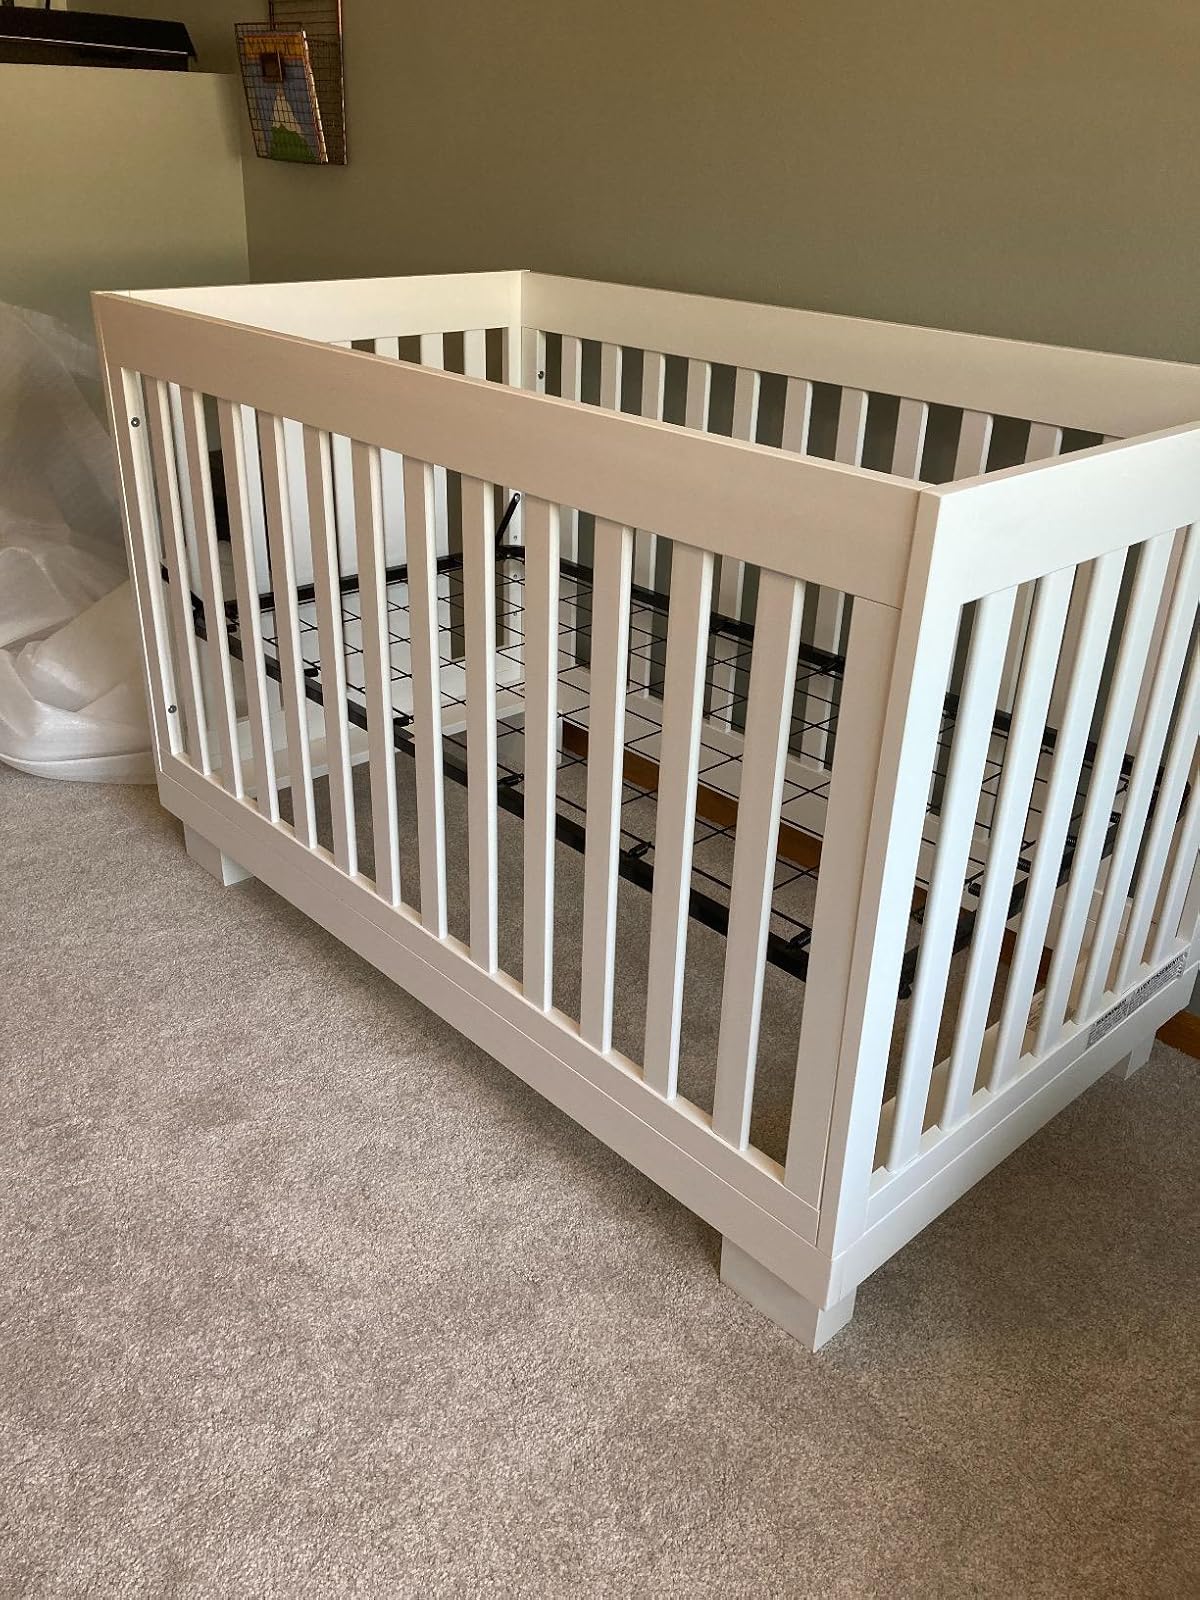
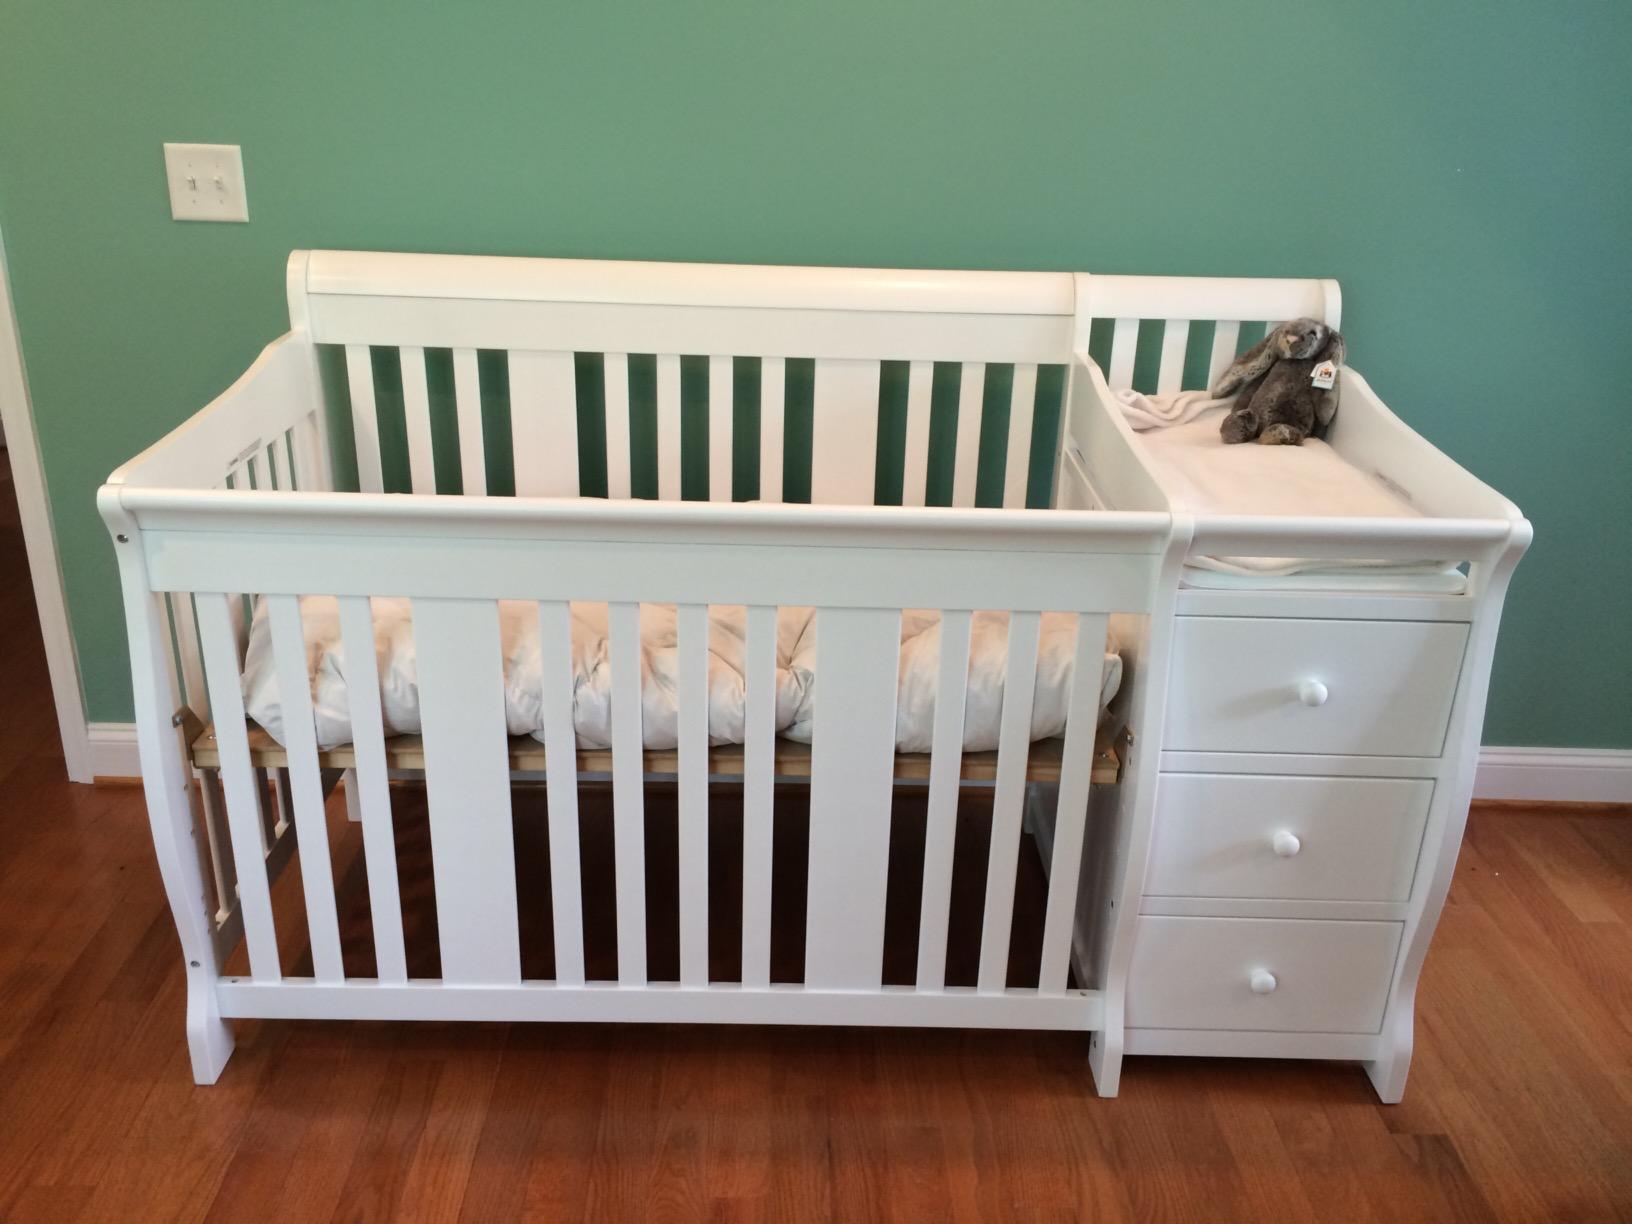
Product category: products_crib
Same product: no